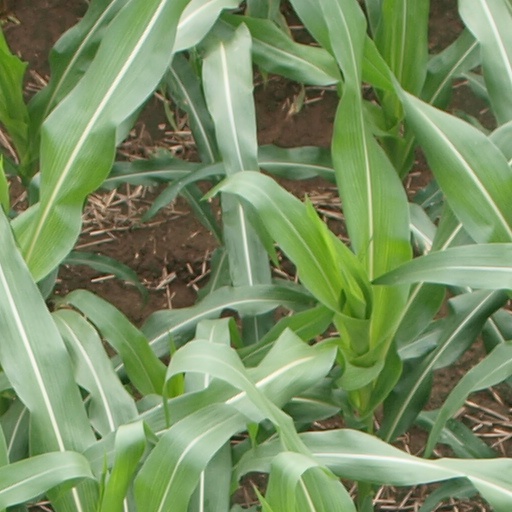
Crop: maize; corn